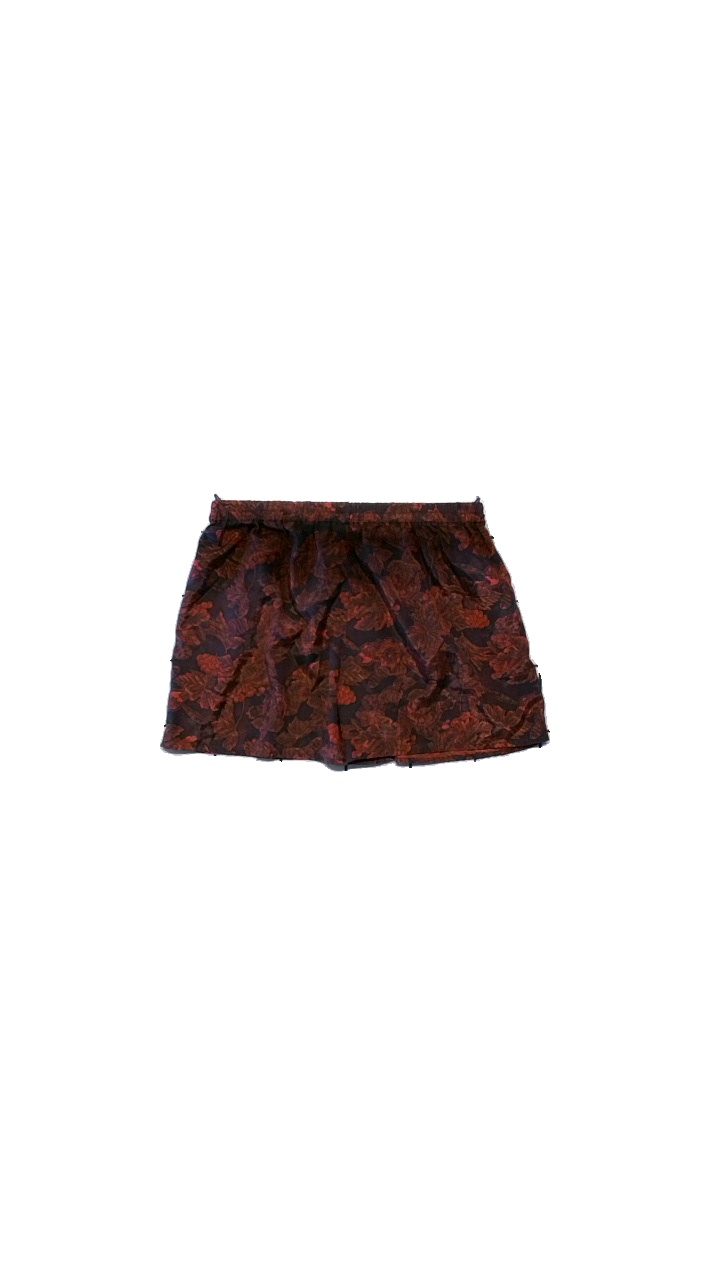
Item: Pajamas (Ladies)
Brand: Thai Silk
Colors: Multicolor, Red, Brown
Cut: Regular
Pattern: Floral print
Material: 100% polyester
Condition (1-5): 4
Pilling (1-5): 5
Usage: Reuse
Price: <50